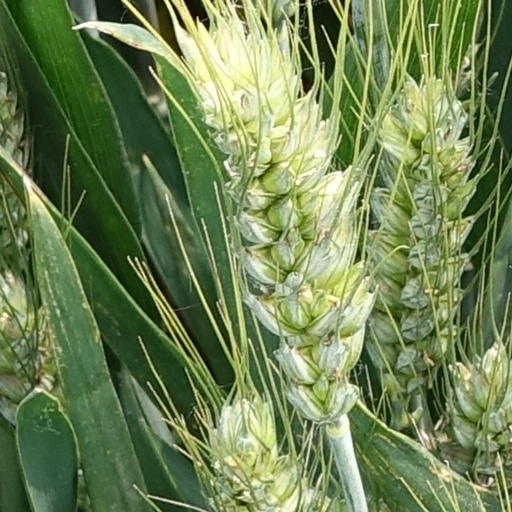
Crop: wheat